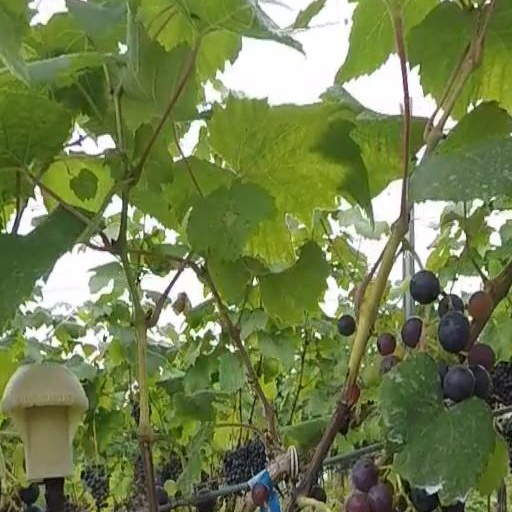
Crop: grape